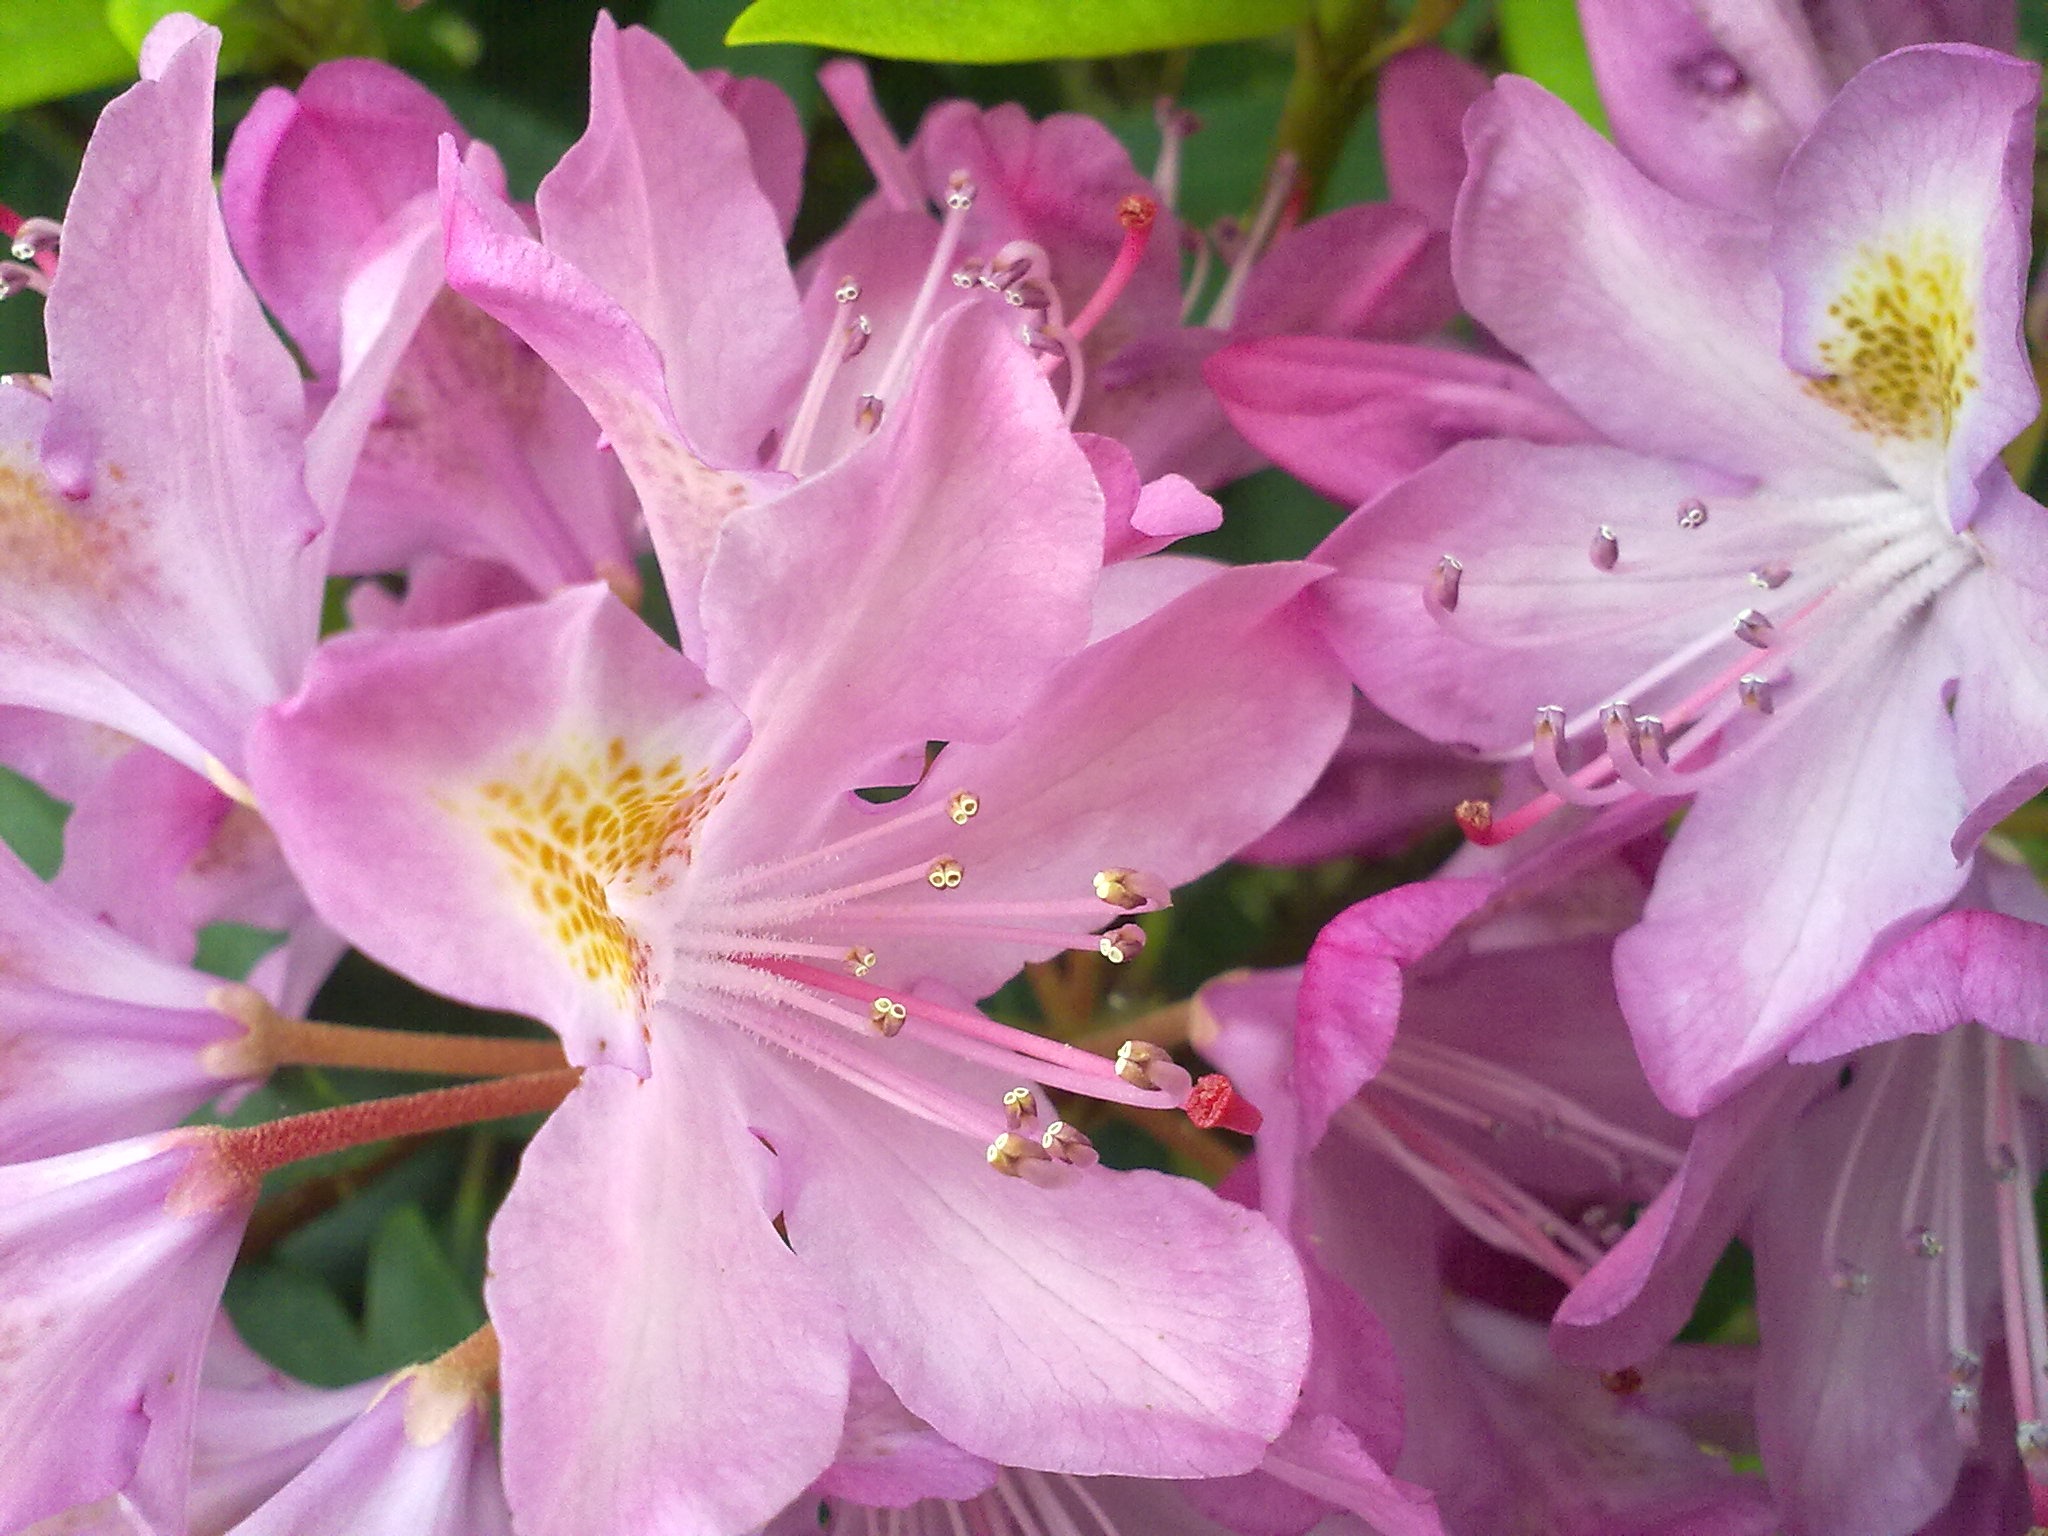
blossom, plant, flower, petal, pink, flora, shrub, rhododendron, vernal, azalea, pink flower, macro photography, flowering plant, woody plant, land plant